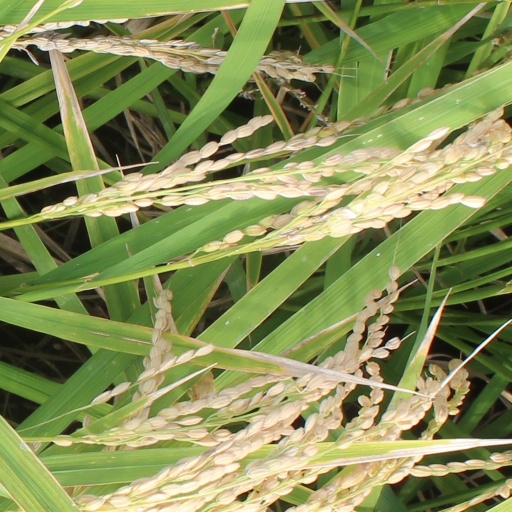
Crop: rice